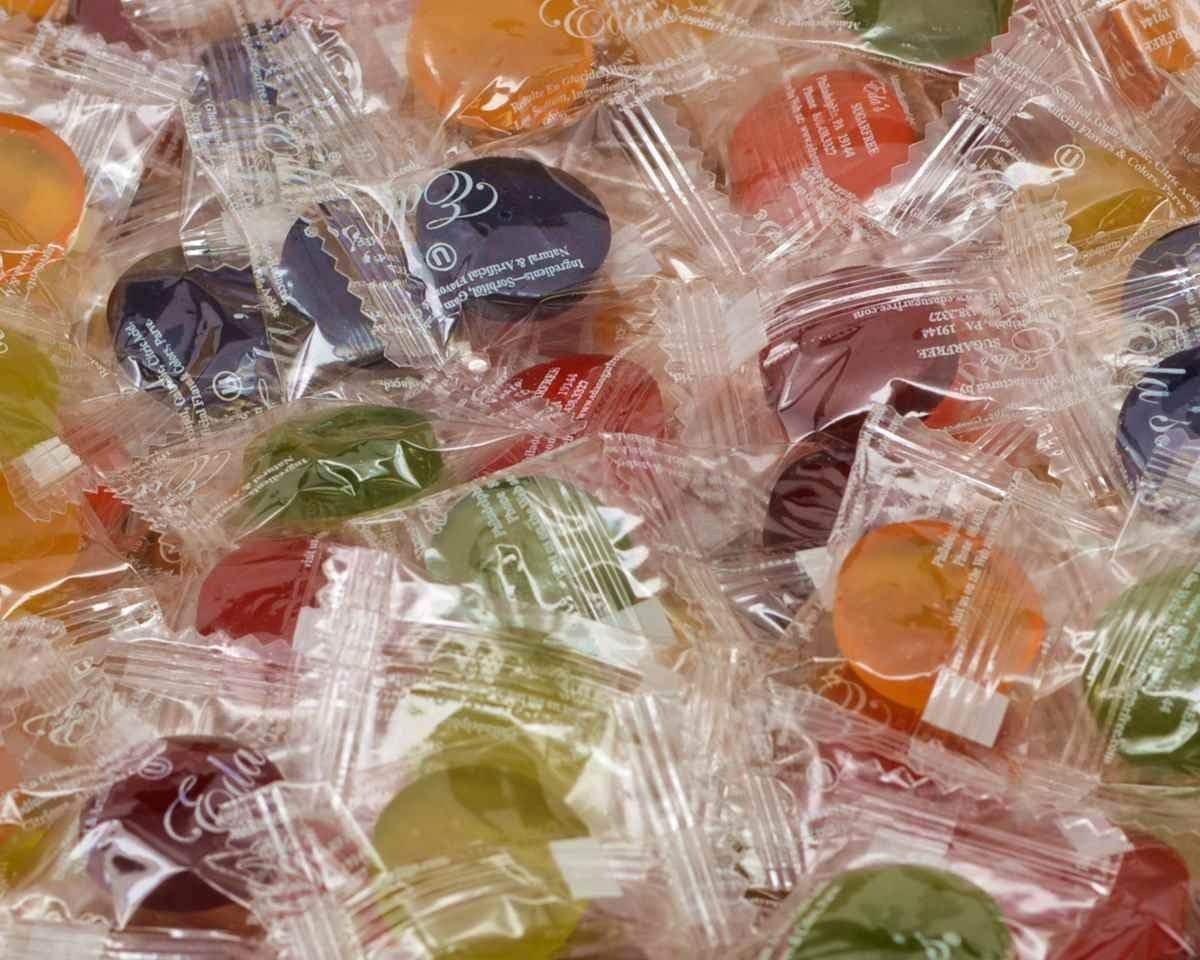
Item Name: Eda's Sugar Free Hard Candy - No sugar - No fat (Assorted Fruit Flavors) (2LB)
Bullet Point 1: Sugar Free Hard Candy, Uses Sorbitol
Bullet Point 2: Low Sodium
Bullet Point 3: Mixed Fruit Assortment includes Blueberry, Cherry, Lemon, Lemon-Lime, Green Apple, Orange, Peach, Raspberry, Strawberry, and Watermelon
Value: 1.0
Unit: Count

Price: 29.99